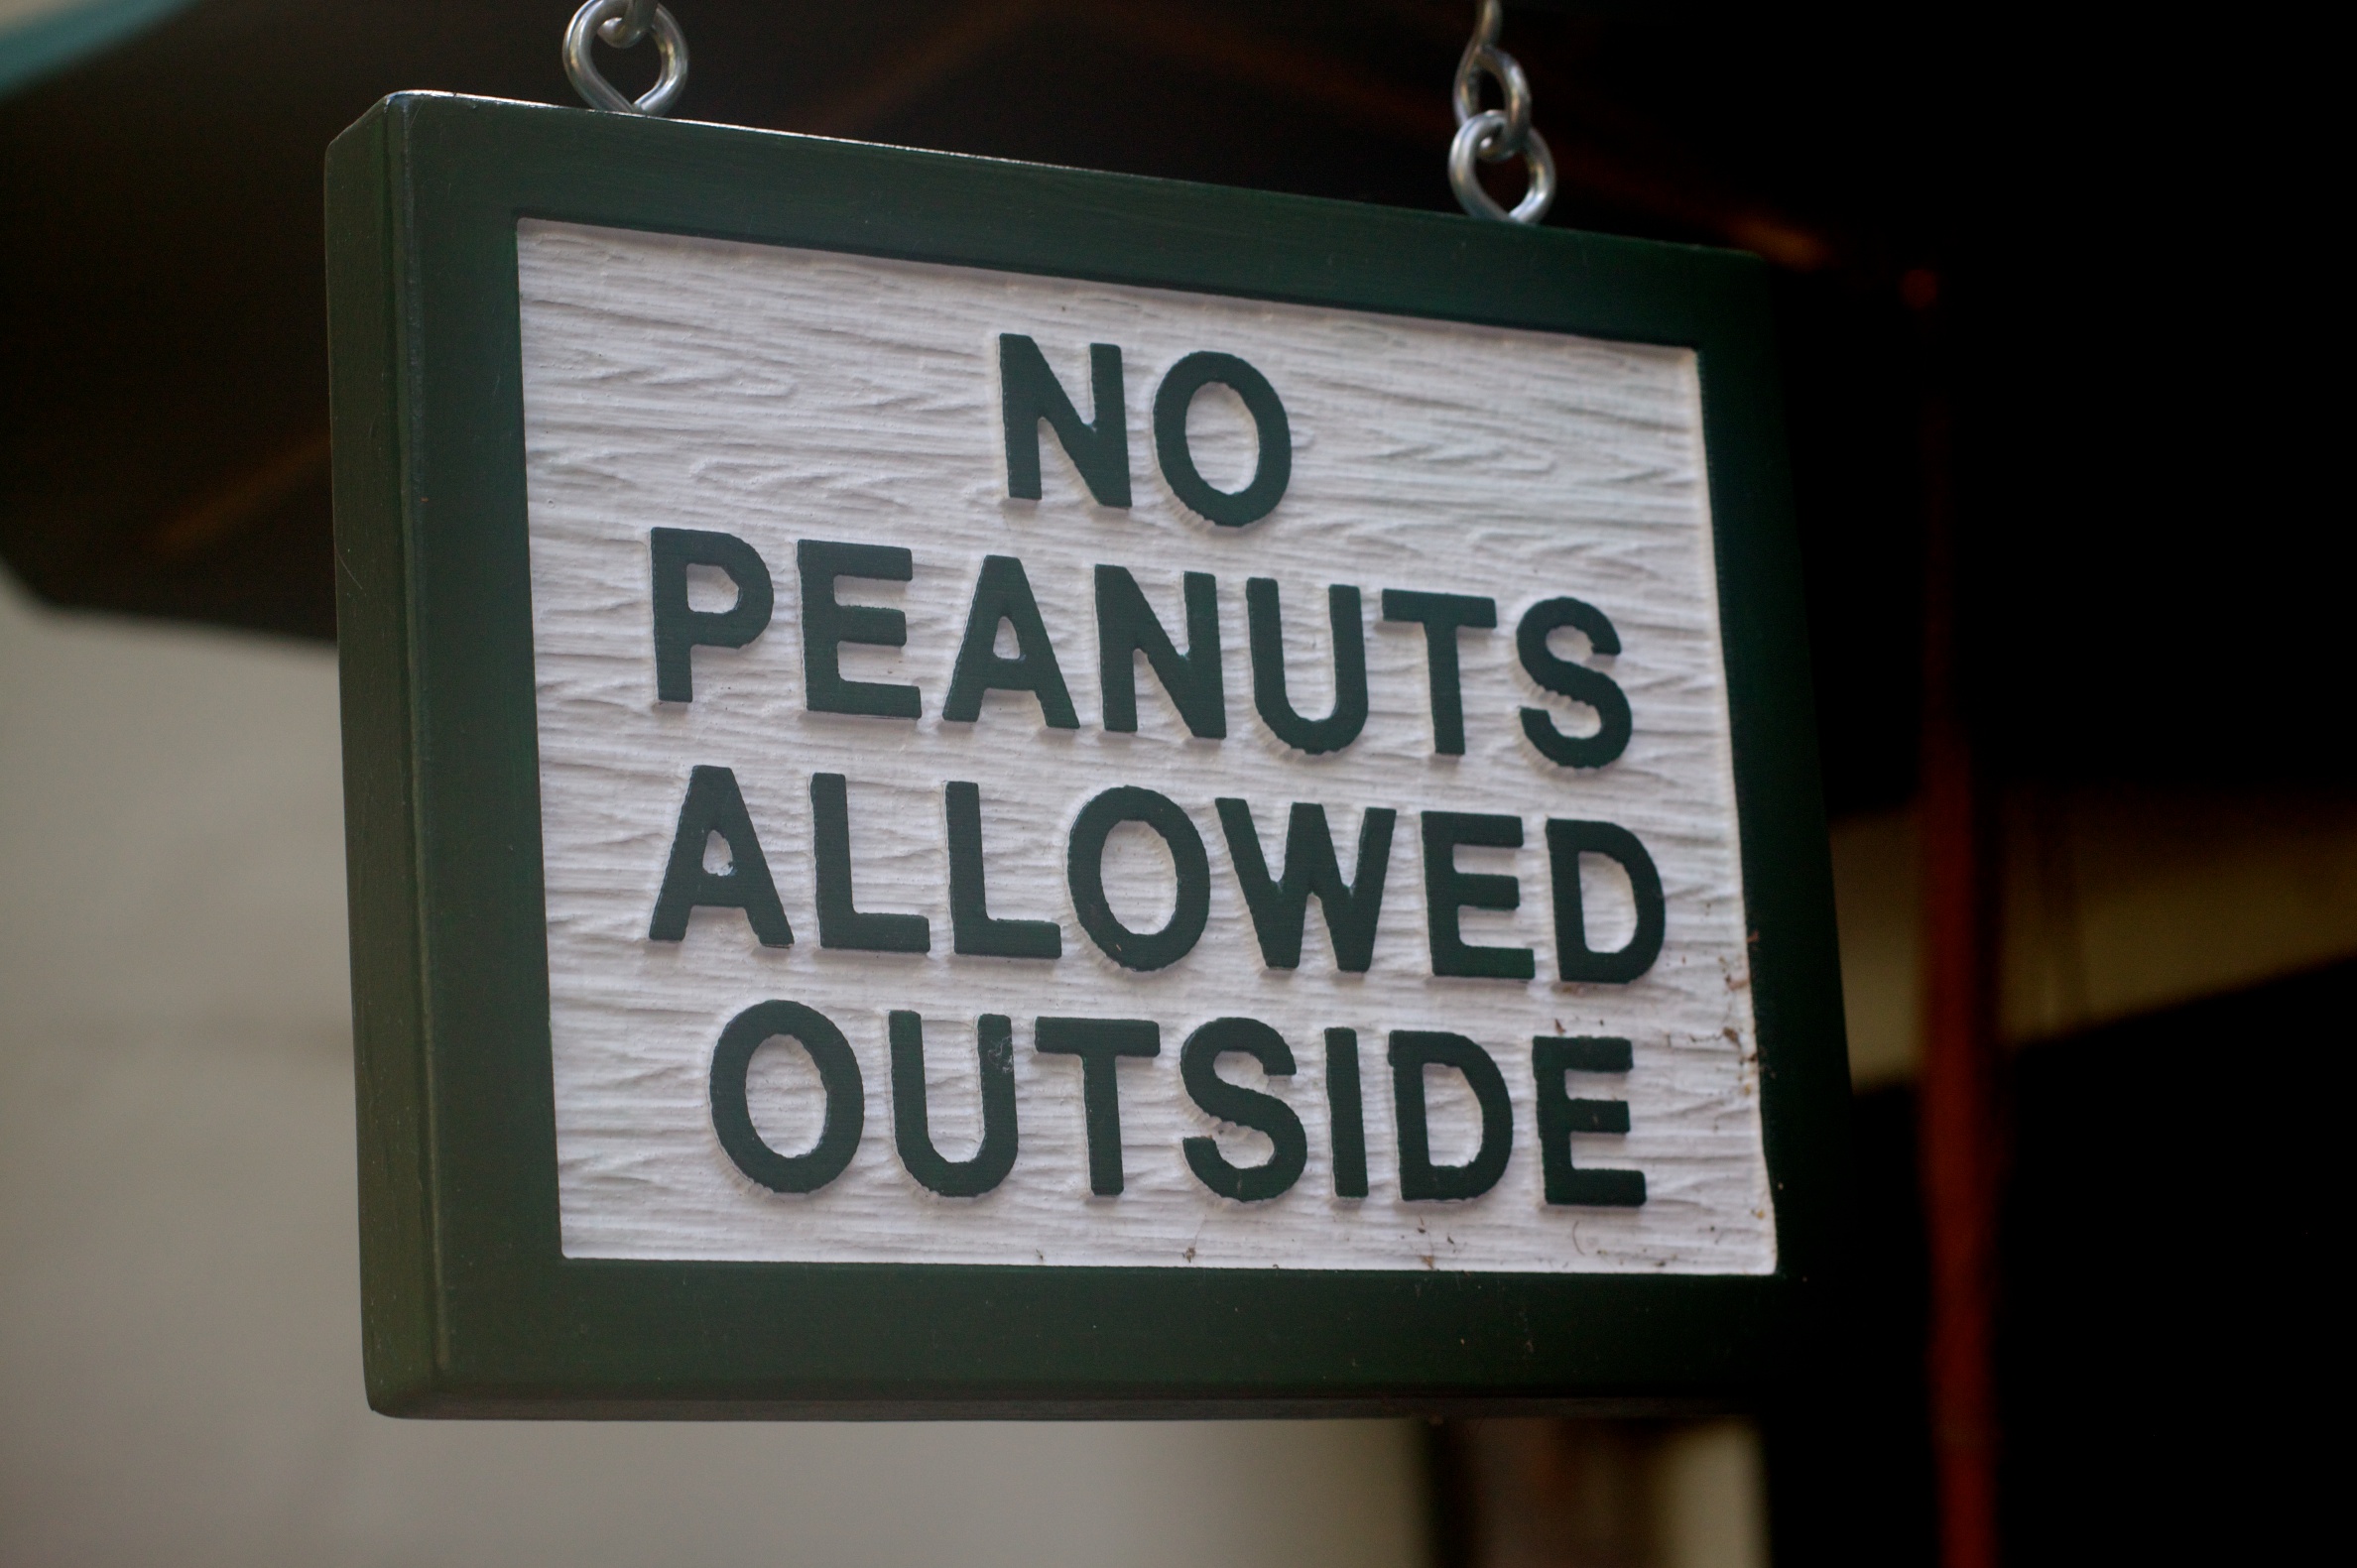
number, sign, street sign, signage, shape